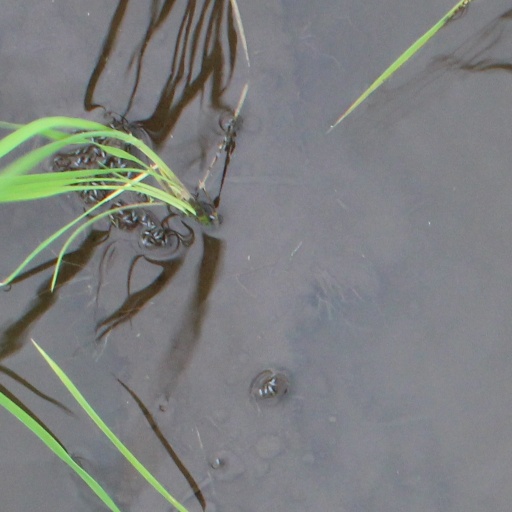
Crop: rice